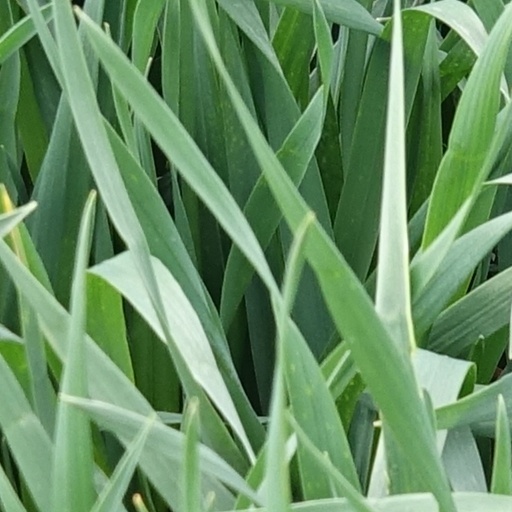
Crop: wheat